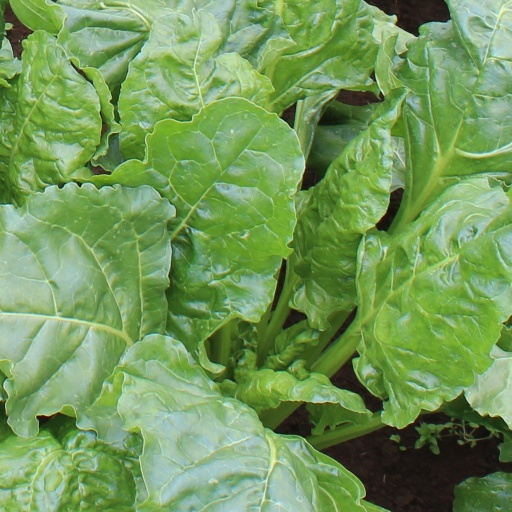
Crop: sugar beet